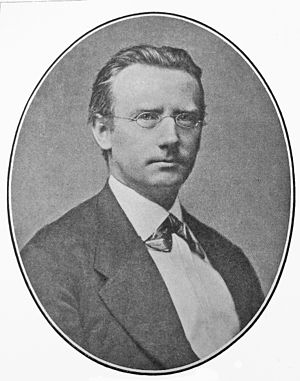
Peter Heise
Peter Arnold Heise (11. februar 1830 - 12. september 1879) var dansk romantisk komponist. Han er mest kendt for at have skrevet musik til nogle kendte og populære sange fra Højskolesangbogen.
Peter Arnold Heise var en dansk romantisk komponist og organist. Han er mest kendt for sin musik til populære sange i Højskolesangbogen, en række romancer for sang og klaver samt operaen Drot og marsk, der er med i Kulturkanonen for partiturmusik.